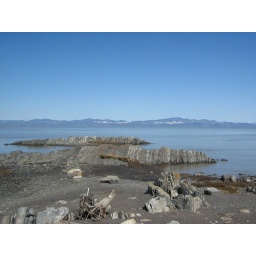
Ridges of sharp rock would discourage boats from approaching the shore of the St. Lawrence River near St.-Roch-des-Aulnies.